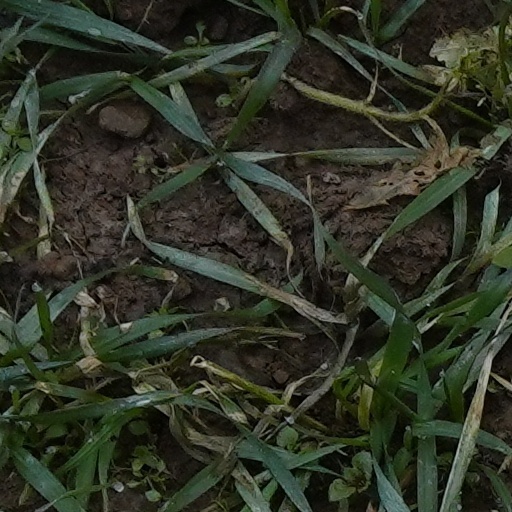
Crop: wheat